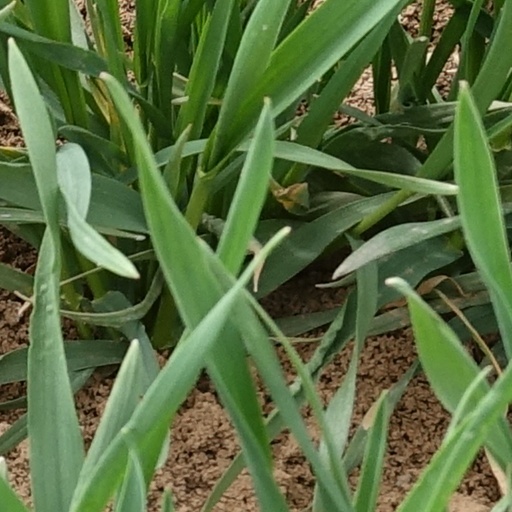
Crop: wheat